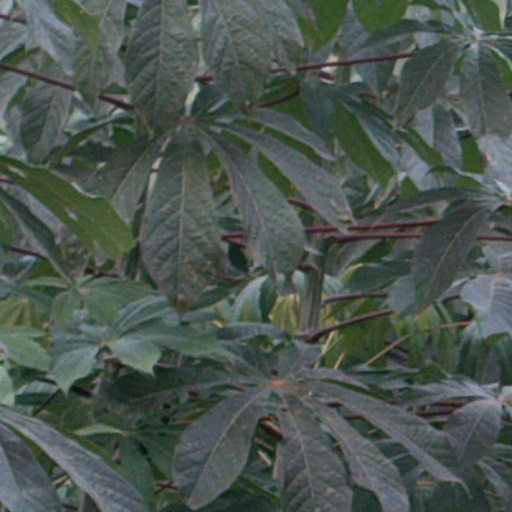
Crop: cassava